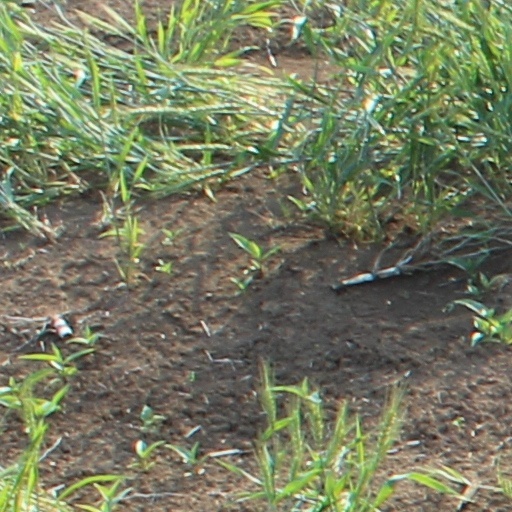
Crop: wheat